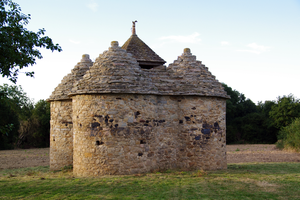
Pigeonnier de l'ancien manoir de Vaujoyeux, (Classement, 1982)
Le pigeonnier de Vaujoyeux est un colombier de Planguenoual, en France.
Planguenoual [plɑ̃gənwal] est une ancienne commune française située dans le département des Côtes-d'Armor en région Bretagne.
Cet article recense une partie des monuments historiques des Côtes-d'Armor, en France.